Gantheaume Point

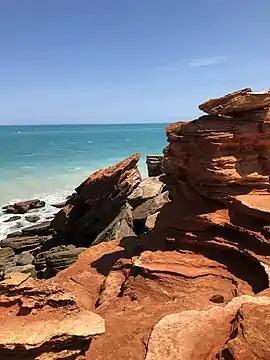
The Indian Ocean at Gantheaume Point

Gantheaume Point is a promontory about from Broome, Western Australia.